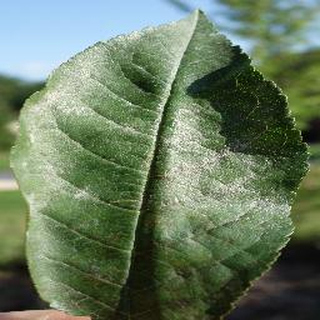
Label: cherry_powdery_mildew